Local Government Act 1985

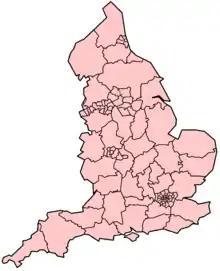
Principal local authorities in England after the passing of the act

The Local Government Act 1985 (c. 51) is an Act of Parliament in the United Kingdom. Its main effect was to abolish the six county councils of the metropolitan counties that had been set up by the Local Government Act 1972, along with the Greater London Council that had been established in 1965. In their place many single purpose authorities known collectively as 'joint authorities' were established for fire service, police and passenger transport. An ad hoc education authority was established for Inner London and a planning authority for Greater London. The legislation permitted councils to form 'joint arrangements' for waste disposal and other services that they wished to provide together. Time-limited residuary bodies were created to dispose of the assets of the former authorities.